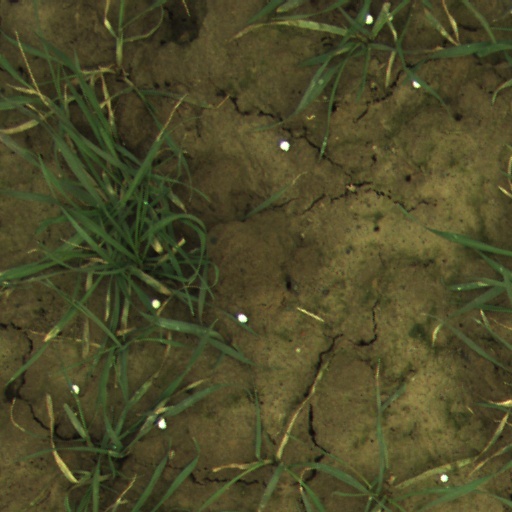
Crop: wheat